Ethnic groups in London

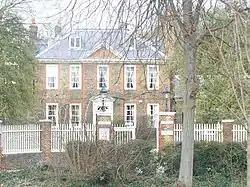
Douglas House in Petersham, which houses the German School London

Fiona Moore, author of "The German School in London, UK: Fostering the Next Generation of National Cosmopolitans?", wrote circa 2012 that the London German community "relies on subtle network connections rather than the displaying of obvious membership traits", since London Germans attended the same churches, joined the same clubs, and sent their children to the same schools. According to Moore this aspect was likely influenced by the outcomes of World War I and World War II, resulting in encouragement for UK-based Germans "to try to blend in to a greater degree than elsewhere."